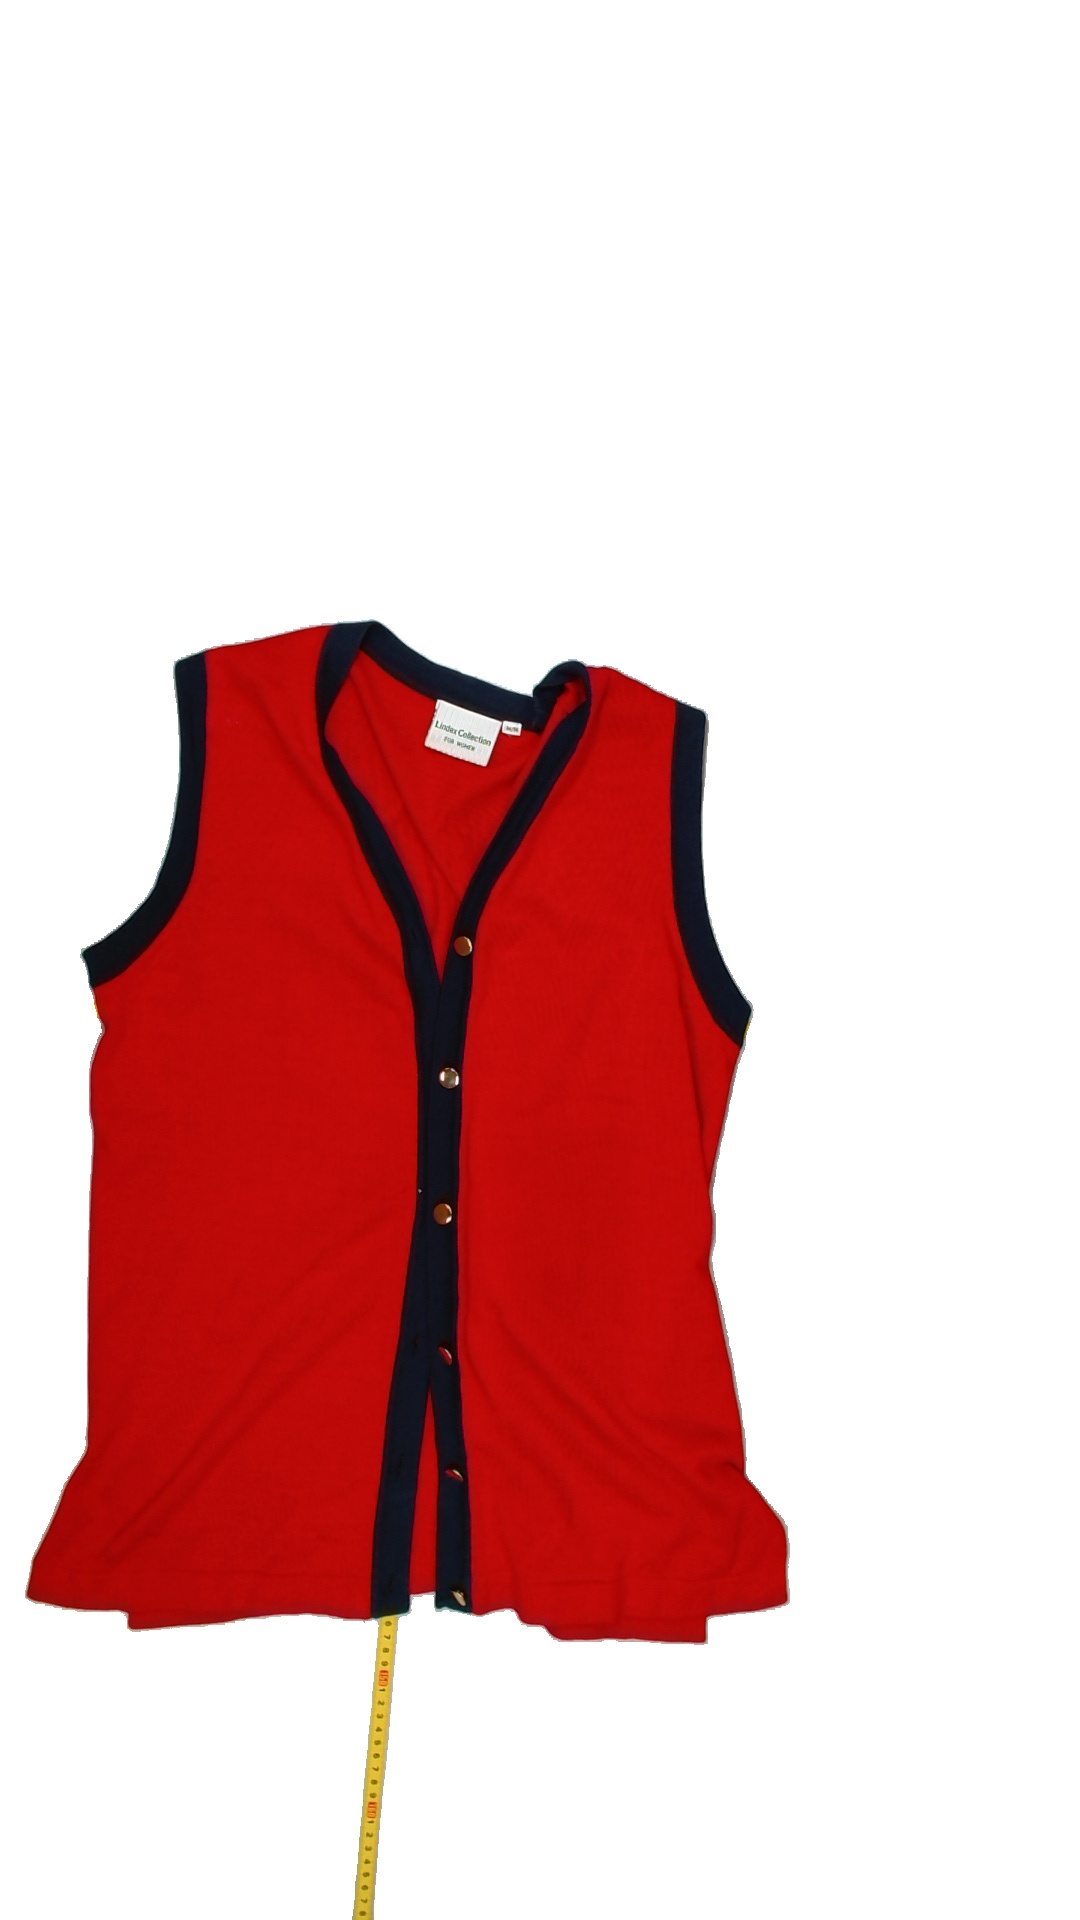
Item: Top (Ladies)
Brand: Lindex
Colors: Blue, Red
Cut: V-collar
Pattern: Plain
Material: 100% Cotton
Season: All
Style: No trend
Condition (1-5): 3
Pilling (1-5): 5
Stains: Yes
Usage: Repair
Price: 50-100